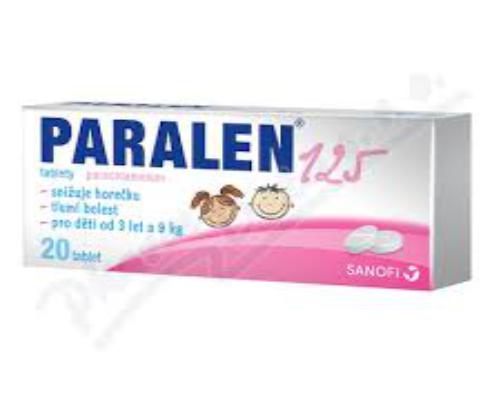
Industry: Medical